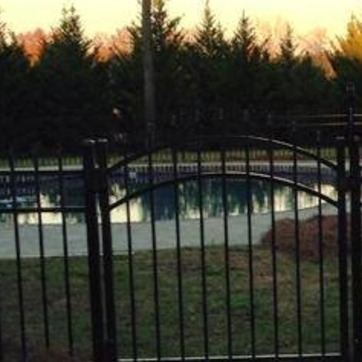
Material: water